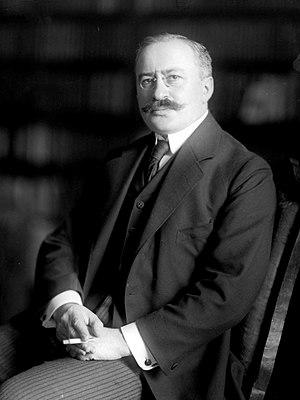
Theodor Wolff, né le 2 août 1868 à Berlin et mort le 23 septembre 1943 dans la même ville, est un écrivain et journaliste allemand.